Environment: real
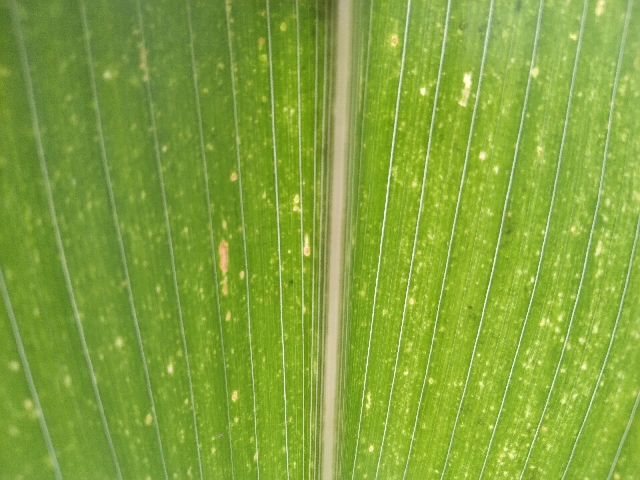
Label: lethal_necrosis